Chetco people

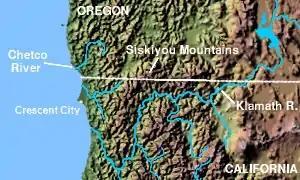
Map of southwest Oregon and northern California, showing the traditional homeland of the Chetco

The Chetco are believed to have come to coastal Oregon between 3000 and 1000 years ago. They had nine villages on the lower of the Chetco River, with their principal villages at the mouth, where the river flows into the Pacific Ocean. The Chetco territory extended a short distance on either side of the river, along the Pacific coast from Pistol River in the north to the Winchuck River in the south. They were the most populous of the 12 coastal tribes in southern Oregon.